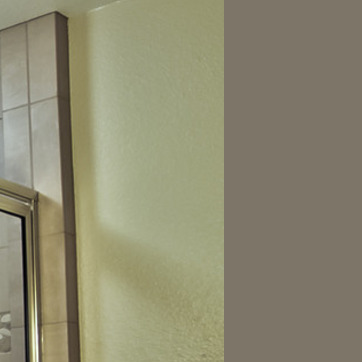
Material: mirror